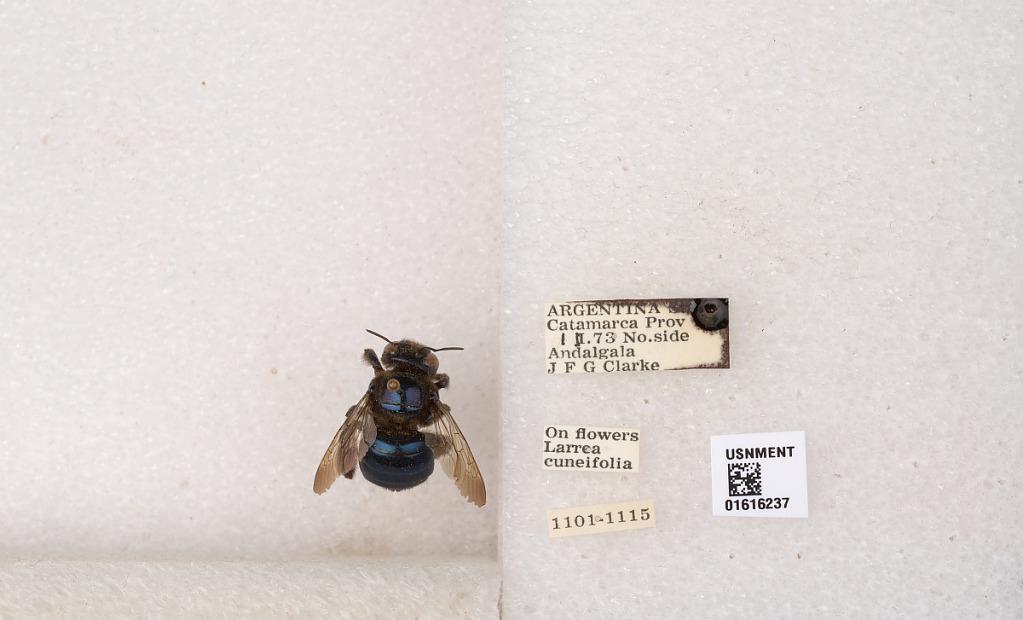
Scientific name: Xylocopa (Schonnherria) splendidula Lepeletier
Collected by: J. Clarke
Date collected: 1973-2-1
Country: Argentina
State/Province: Catamarca
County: Andalgala
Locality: Sta., No. side Andalgala